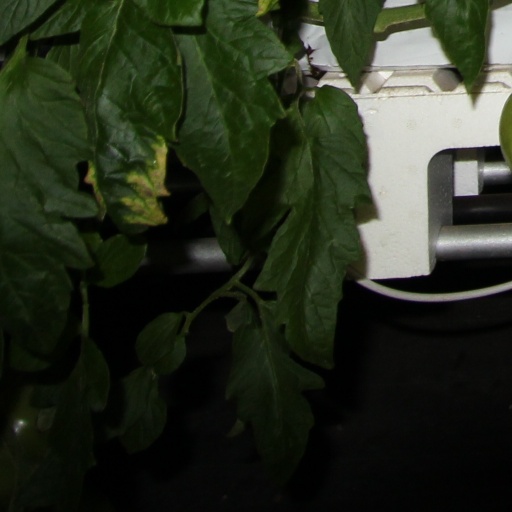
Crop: tomato